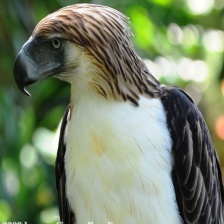
Species: PHILIPPINE EAGLE
Scientific name: PITHECOPHAGA JEFFERYI